Jan Bang

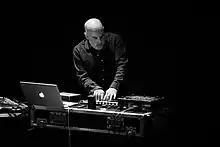
Jan Bang performing at Kongshaugfestivalen 2019

Jan Bang (born 21 August 1968) is a Norwegian musician and record producer who has worked with Morten Harket, Sidsel Endresen, David Sylvian, Nils Petter Molvær, Arild Andersen, Bugge Wesseltoft, Arve Henriksen, and Erik Honoré.